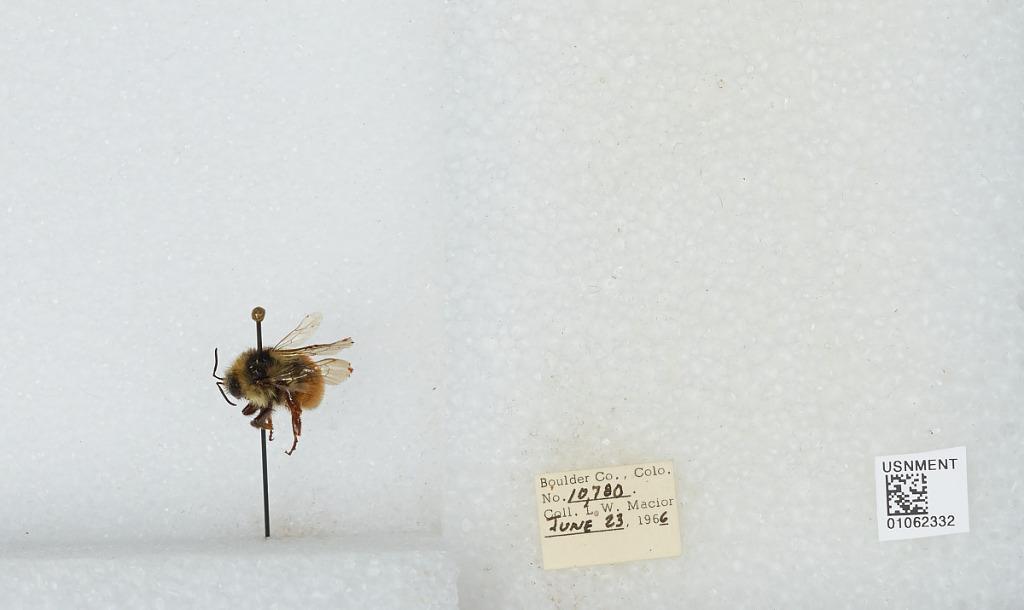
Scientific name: Bombus (Pyrobombus) bifarius Cresson
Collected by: L. Macior
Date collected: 1966-6-23
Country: United States
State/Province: Colorado
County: Boulder
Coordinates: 40.09, -105.36